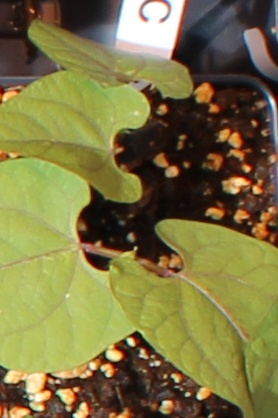
Label: Blackbean